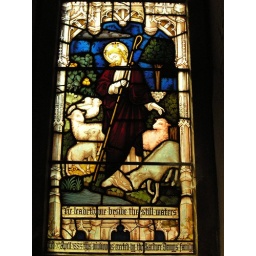
A stained glass window in Rye church. Sept 2004